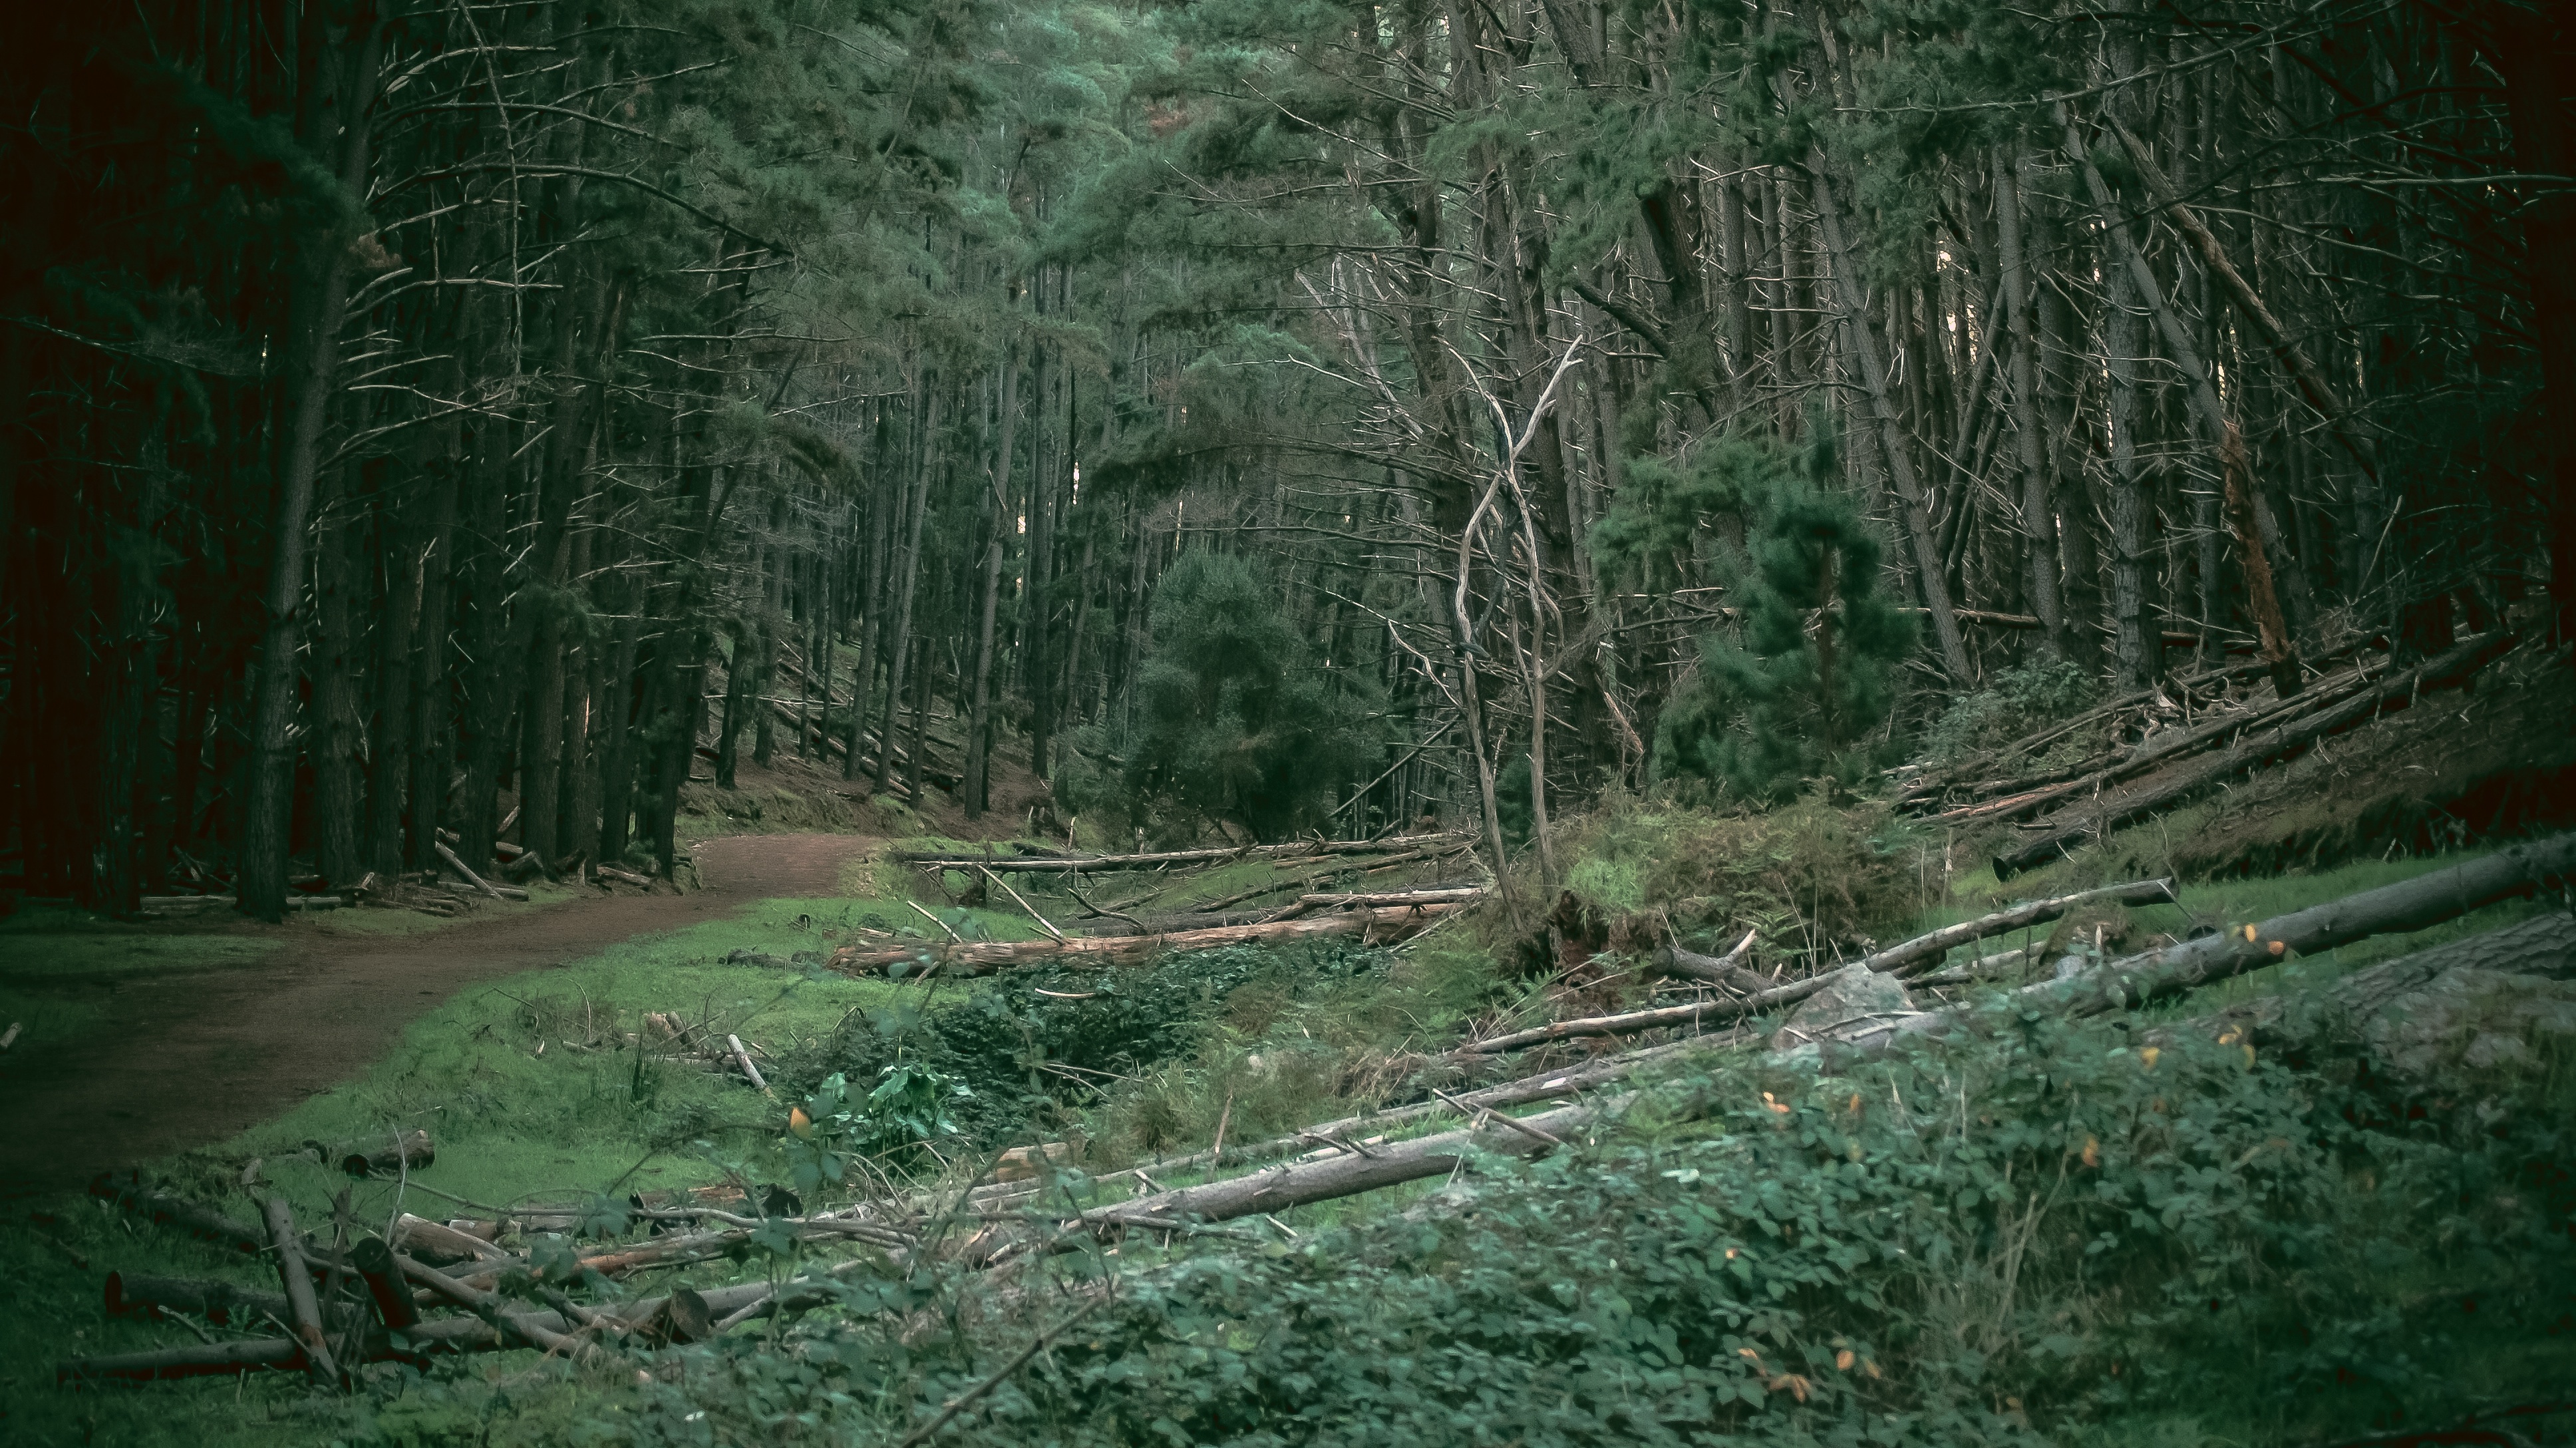
tree, nature, forest, grass, wilderness, branch, plant, mist, sunlight, morning, leaf, green, jungle, darkness, rainforest, wetland, woodland, habitat, ecosystem, natural environment, atmospheric phenomenon, woody plant